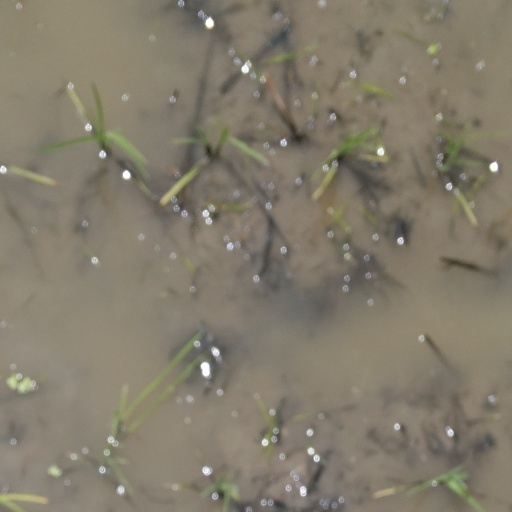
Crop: rice